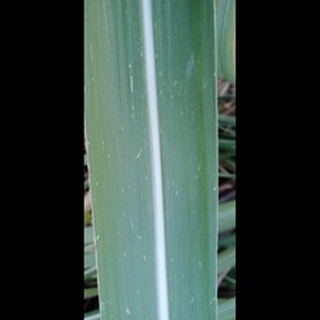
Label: sugarcane_mosaic